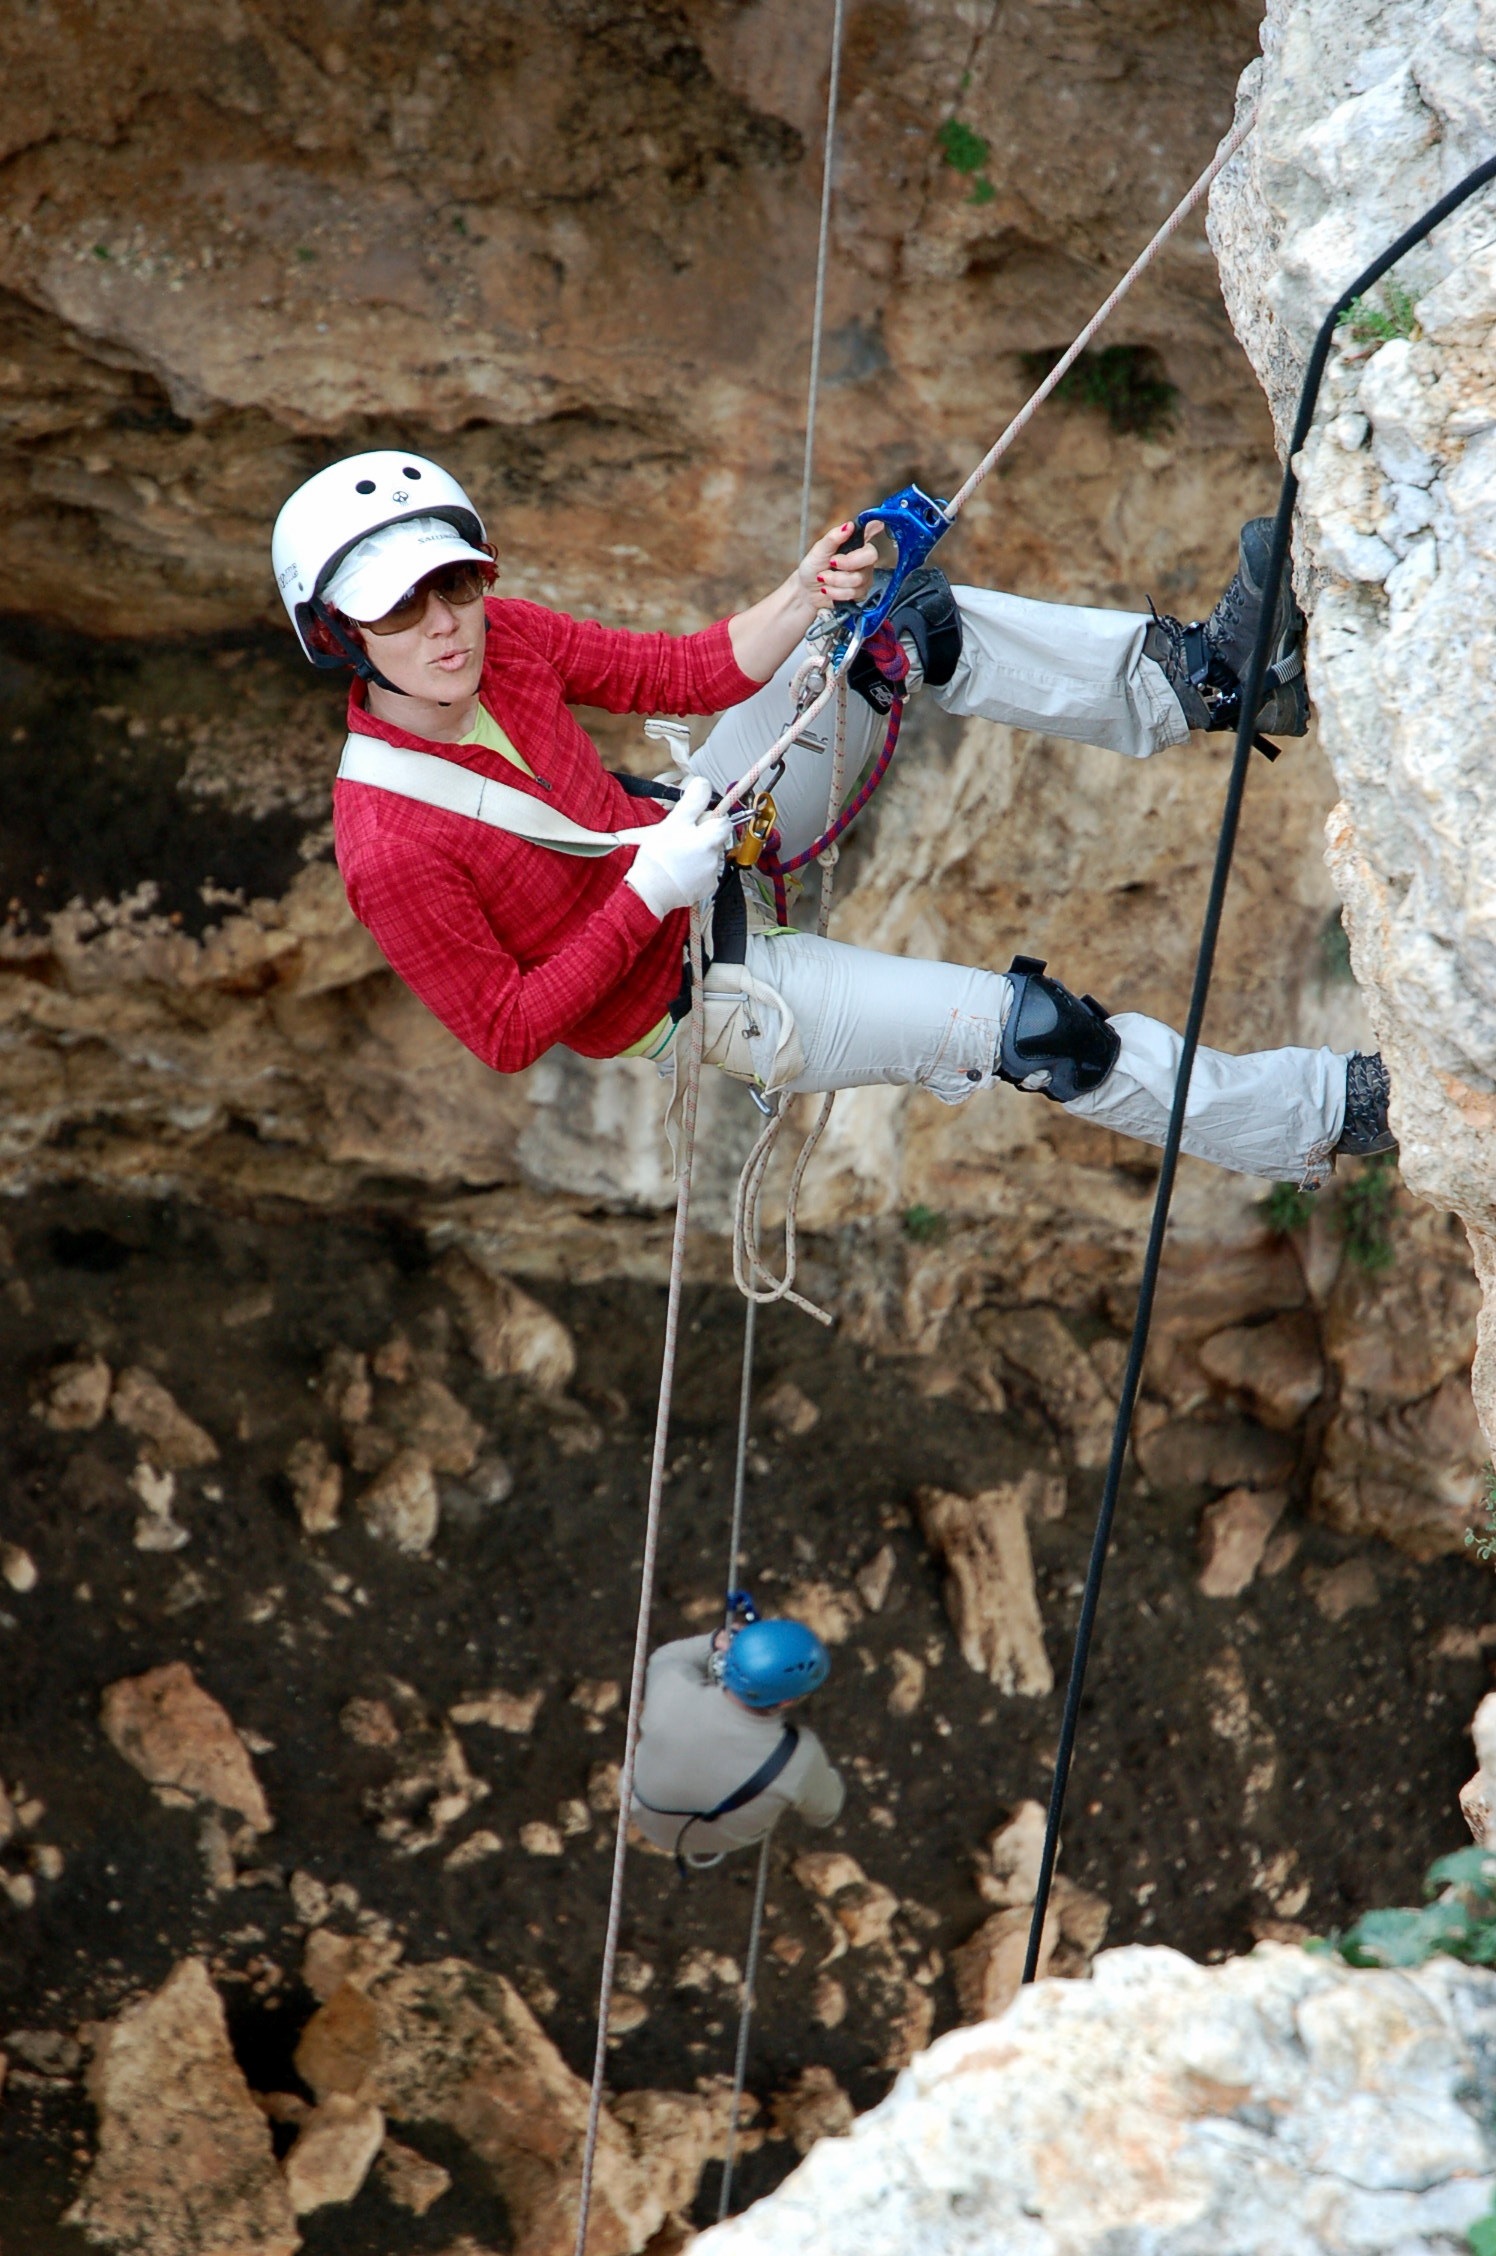
rope, adventure, recreation, climbing, rock climbing, extreme sport, mountaineering, rocks, sports, down, abseiling, sekpling, kaif, outdoor recreation, individual sports, sport climbing, free solo climbing